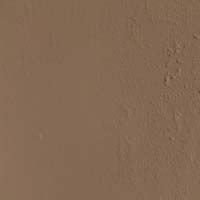
Plastic recycling code class: 8_no_plastic